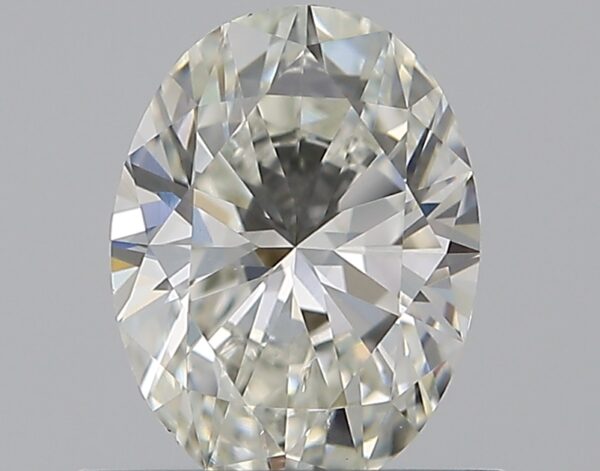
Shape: oval
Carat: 0.7
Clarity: SI1
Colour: I
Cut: EX
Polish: VG
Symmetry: VG
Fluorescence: N
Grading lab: GIA
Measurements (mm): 6.83 x 5.08 x 3.22